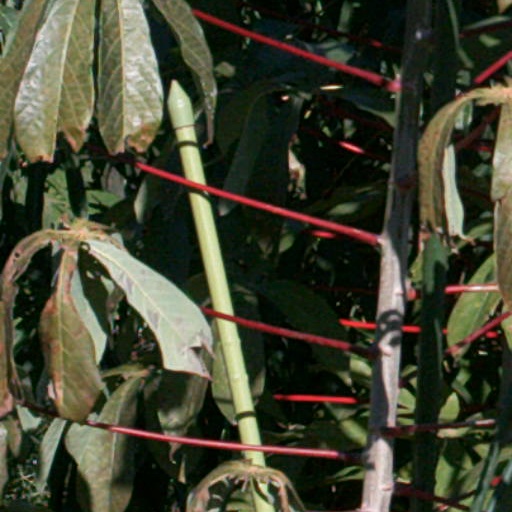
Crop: cassava